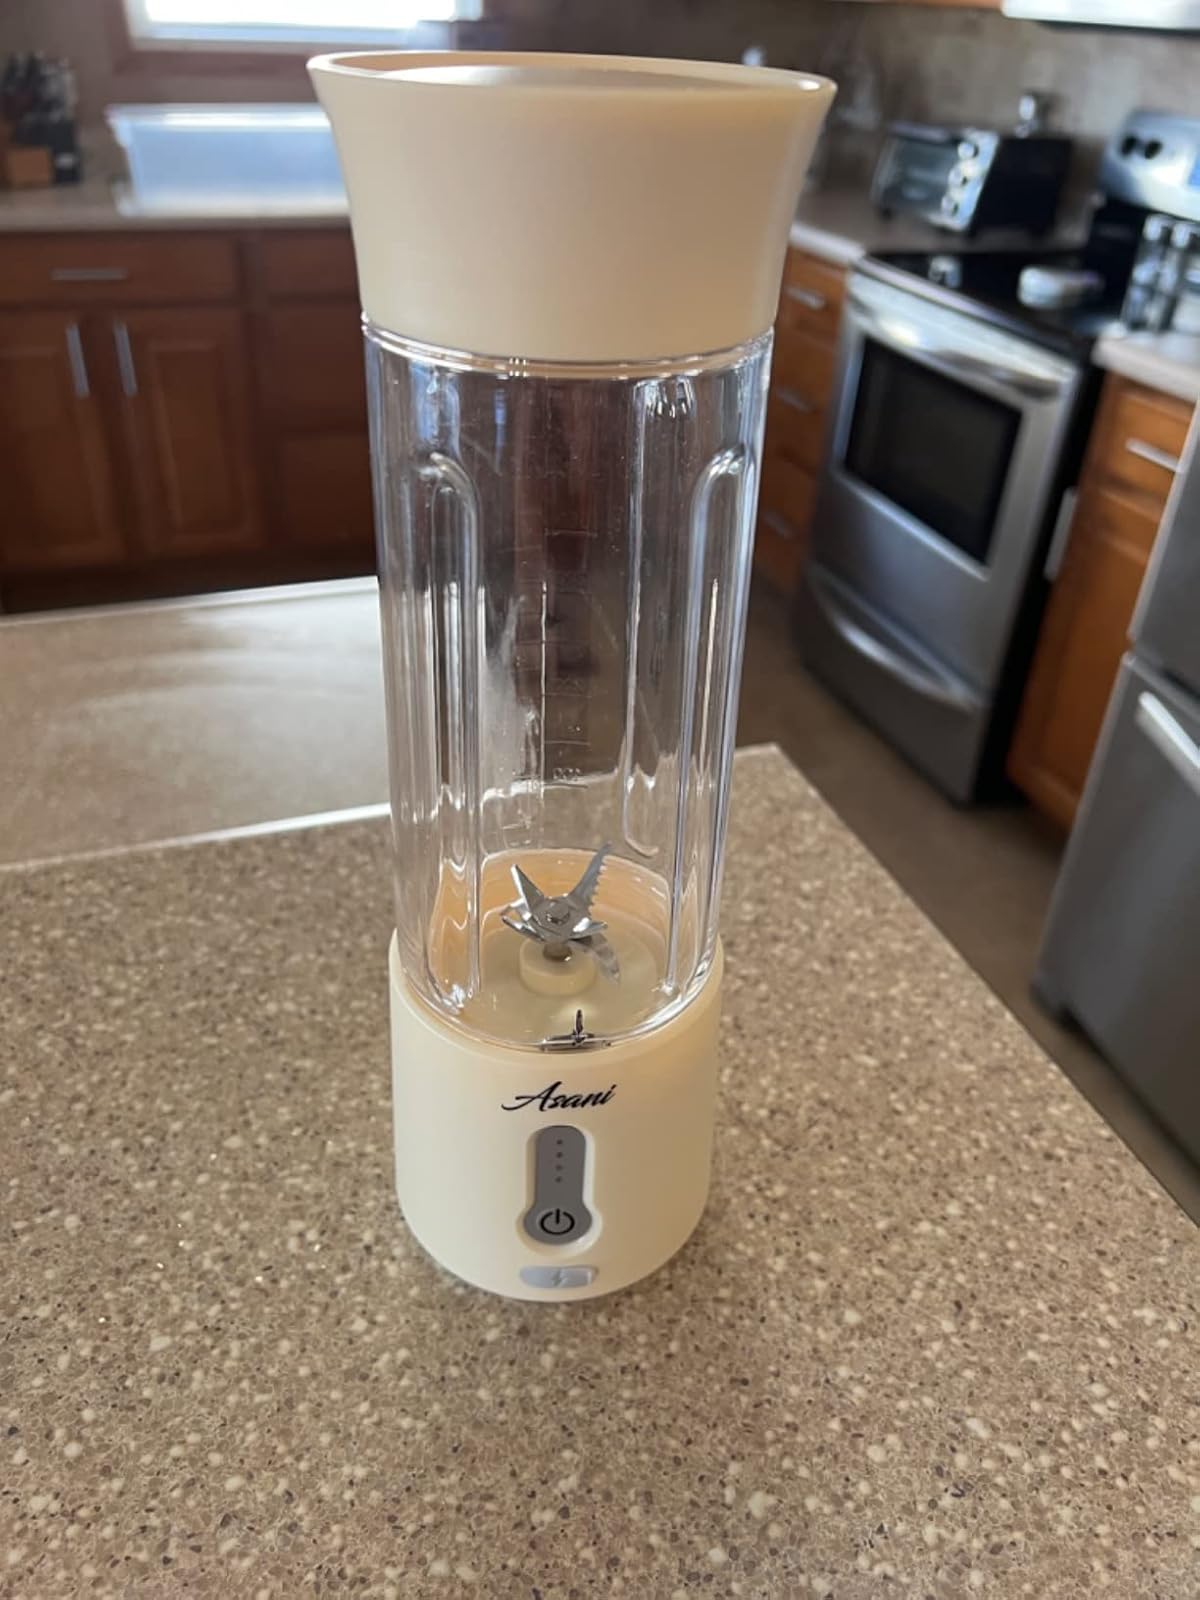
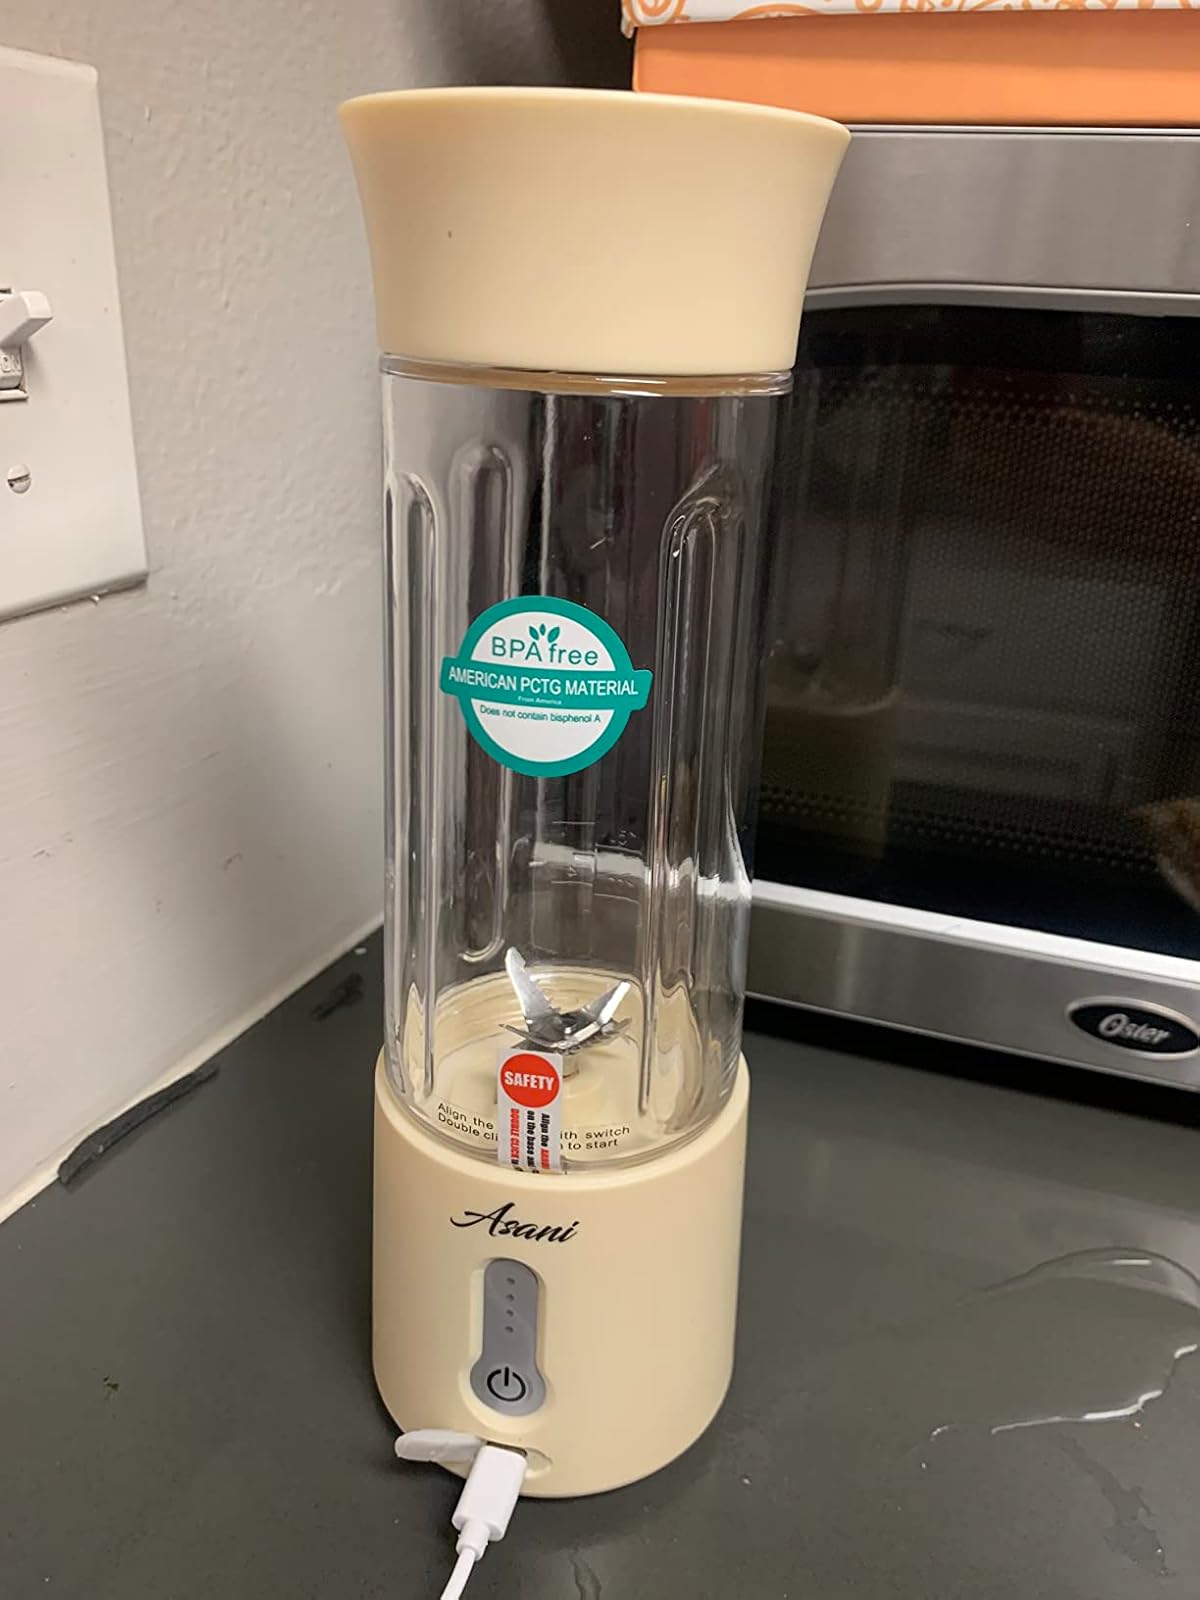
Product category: items_blender
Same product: yes